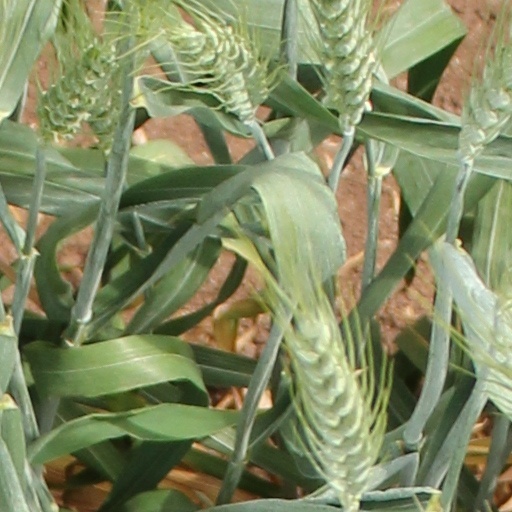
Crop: wheat